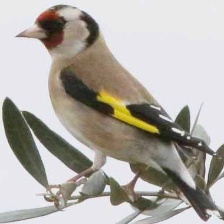
Species: EUROPEAN GOLDFINCH
Scientific name: CARDUELIS CARDUELIS
ImageNet parent category: goldfinch